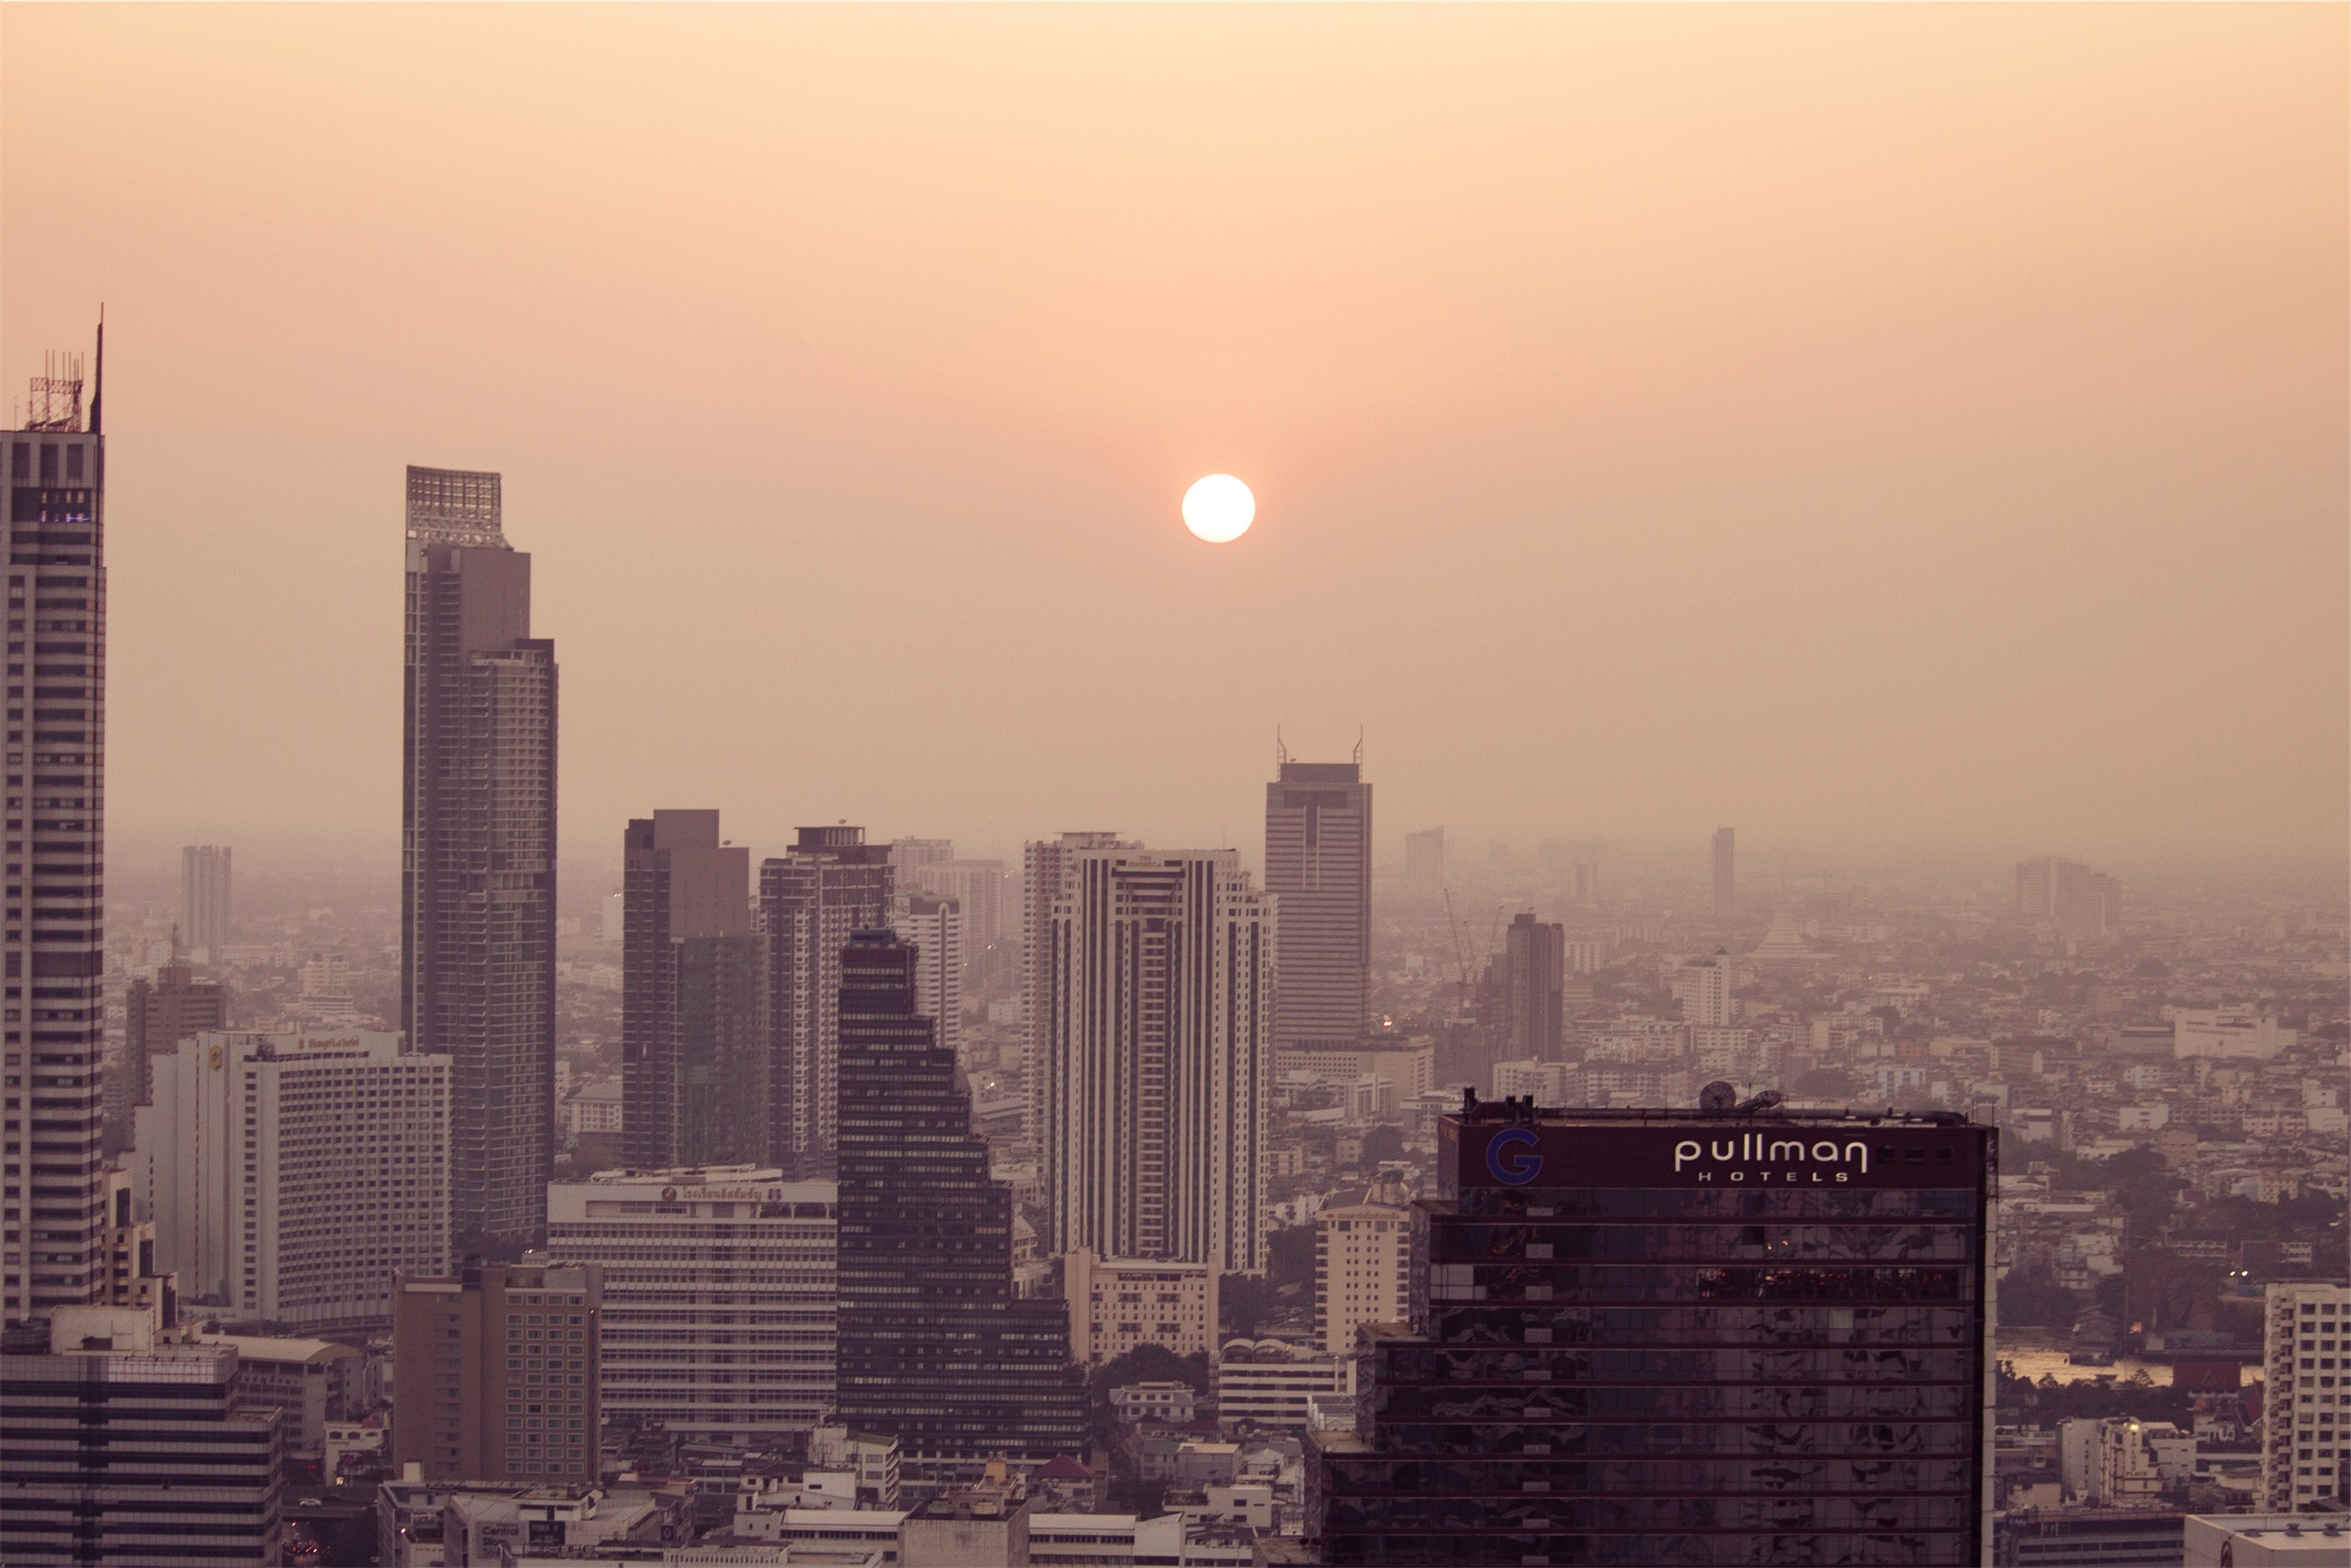
horizon, architecture, sky, sunrise, sunset, skyline, morning, dawn, city, skyscraper, urban, cityscape, downtown, dusk, evening, haze, buildings, hotel, towers, metropolis, atmospheric phenomenon, human settlement, metropolitan area